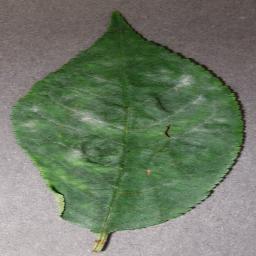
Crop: cherry
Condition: (including_sour)_powdery_mildew